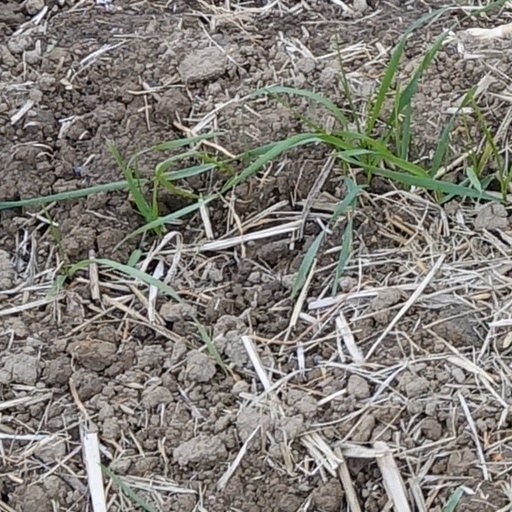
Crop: wheat